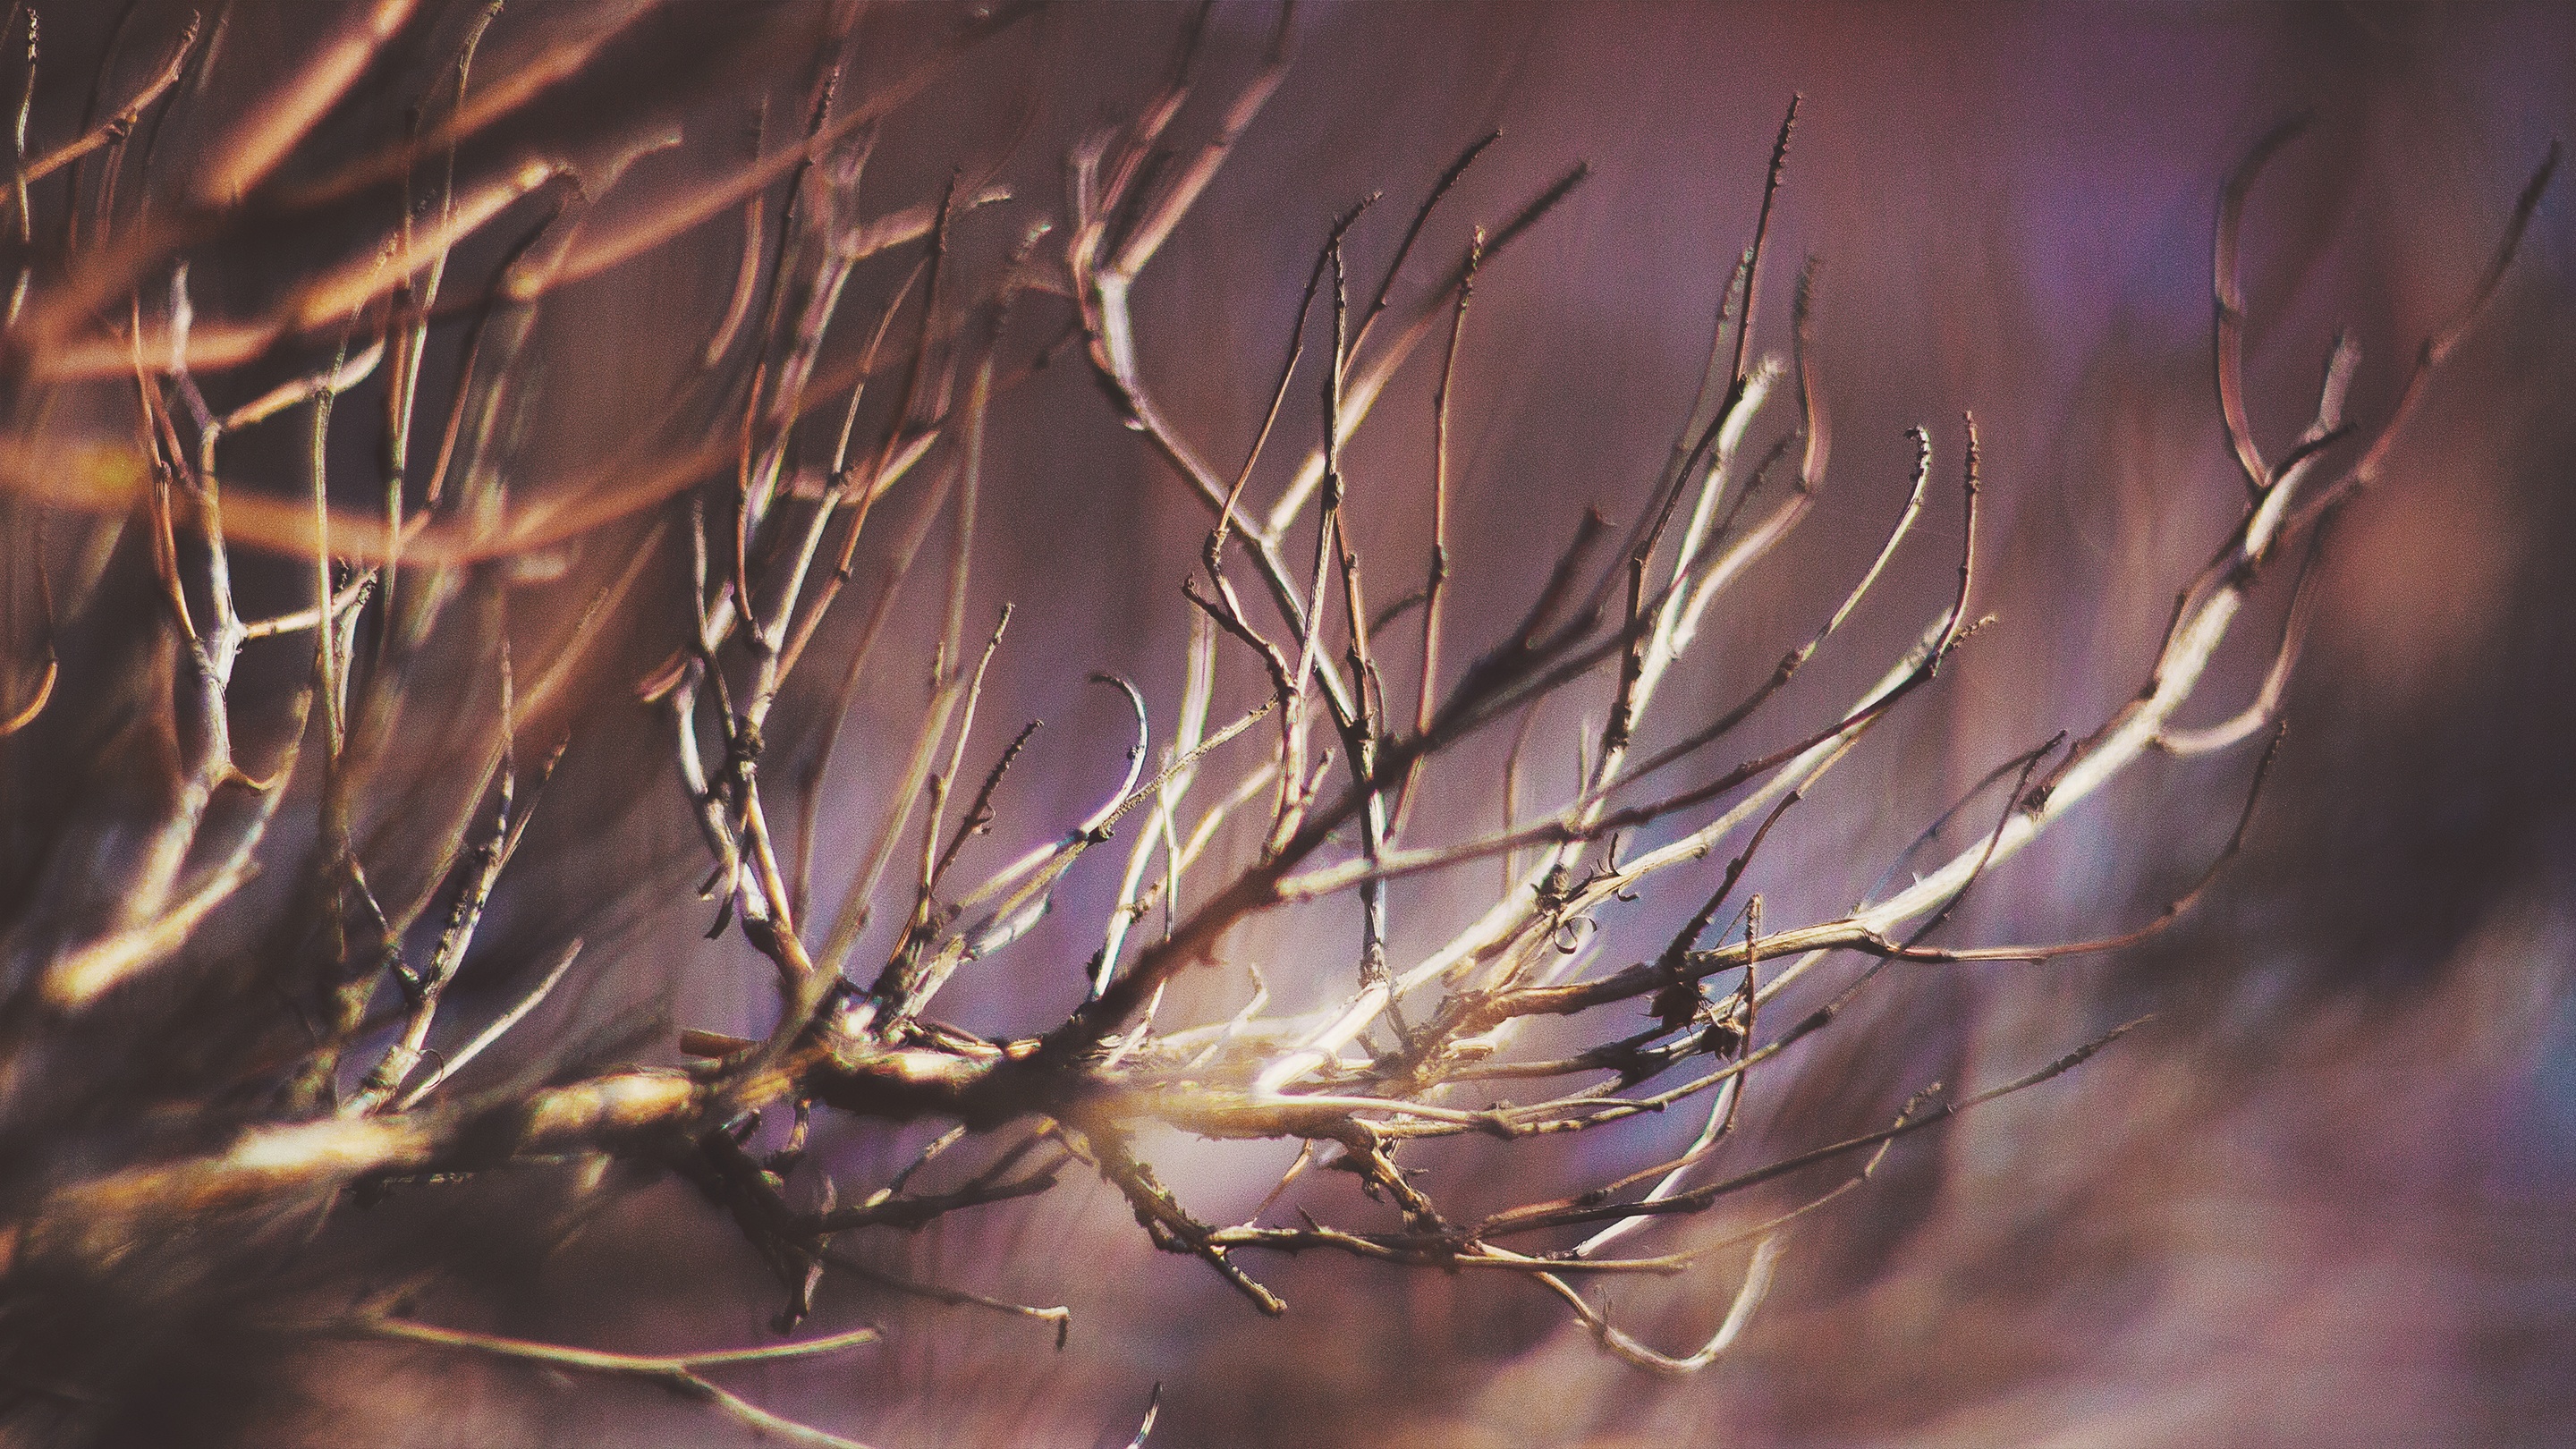
tree, nature, grass, branch, light, sunlight, leaf, flower, reflection, autumn, twig, close up, macro photography, grass family